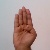
The image shows a hand gesture representing the letter 'B' in Indian Sign Language.